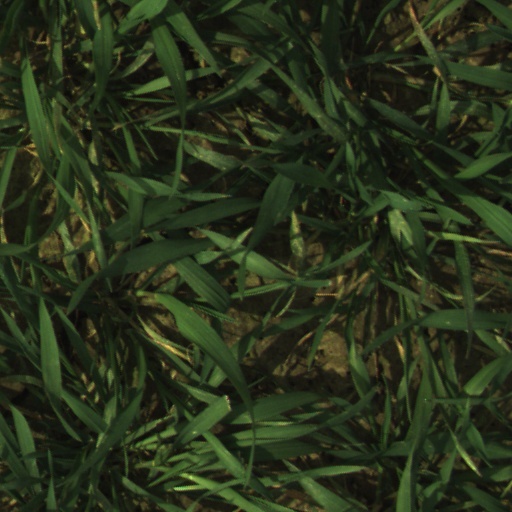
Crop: wheat